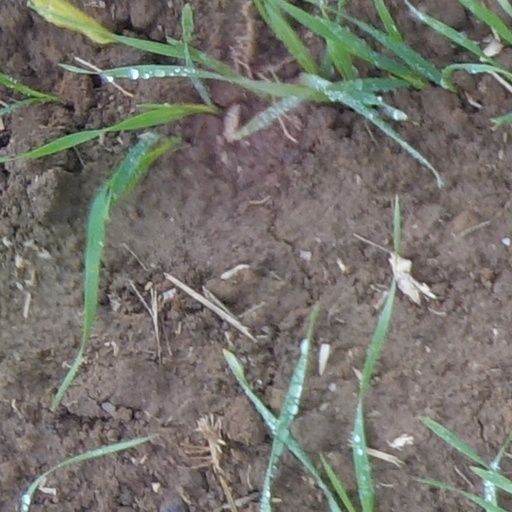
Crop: wheat